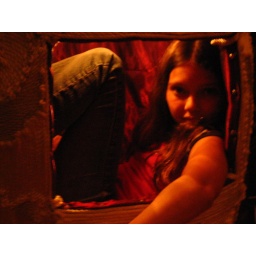
girl in a box